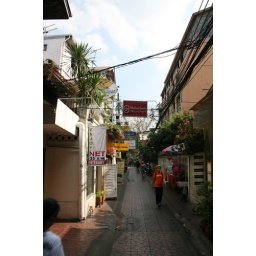
The side street where our guest house in Bangkok was located.